Lithuanians in Belarus

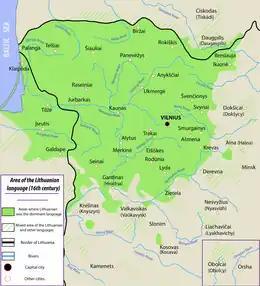
The Lithuanian language in the 16th century

Throughout the existence of the Grand Duchy of Lithuania, the territory of modern Belarus was inhabited by many Lithuanians. Written sources mention that Lithuanians lived in the Orsha District. Here, the remaining pagan Lithuanians were baptised in 1387 during the Christianization of Lithuania and the Roman Catholic parish of (which is located to the west of Orsha) was established. In the 15th and 16th centuries, the districts of Lida, Kreva, Ashmyany, Smarhon, Myadzyel, Vileyka, Vidzy and Braslaw, were Lithuanian. Some of the inhabitants of these areas were Polonized, while another part became Belarusified during the 16th to the 19th centuries. Until the 19th century Grodno with its surrounding vicinities belonged to the Lithuanian ethnographic area.